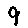
Label: 9